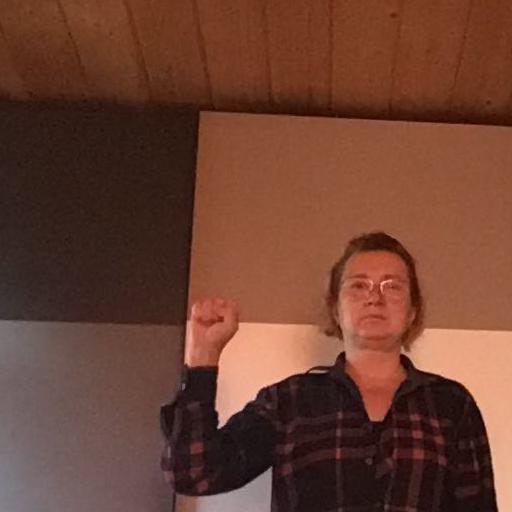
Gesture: fist